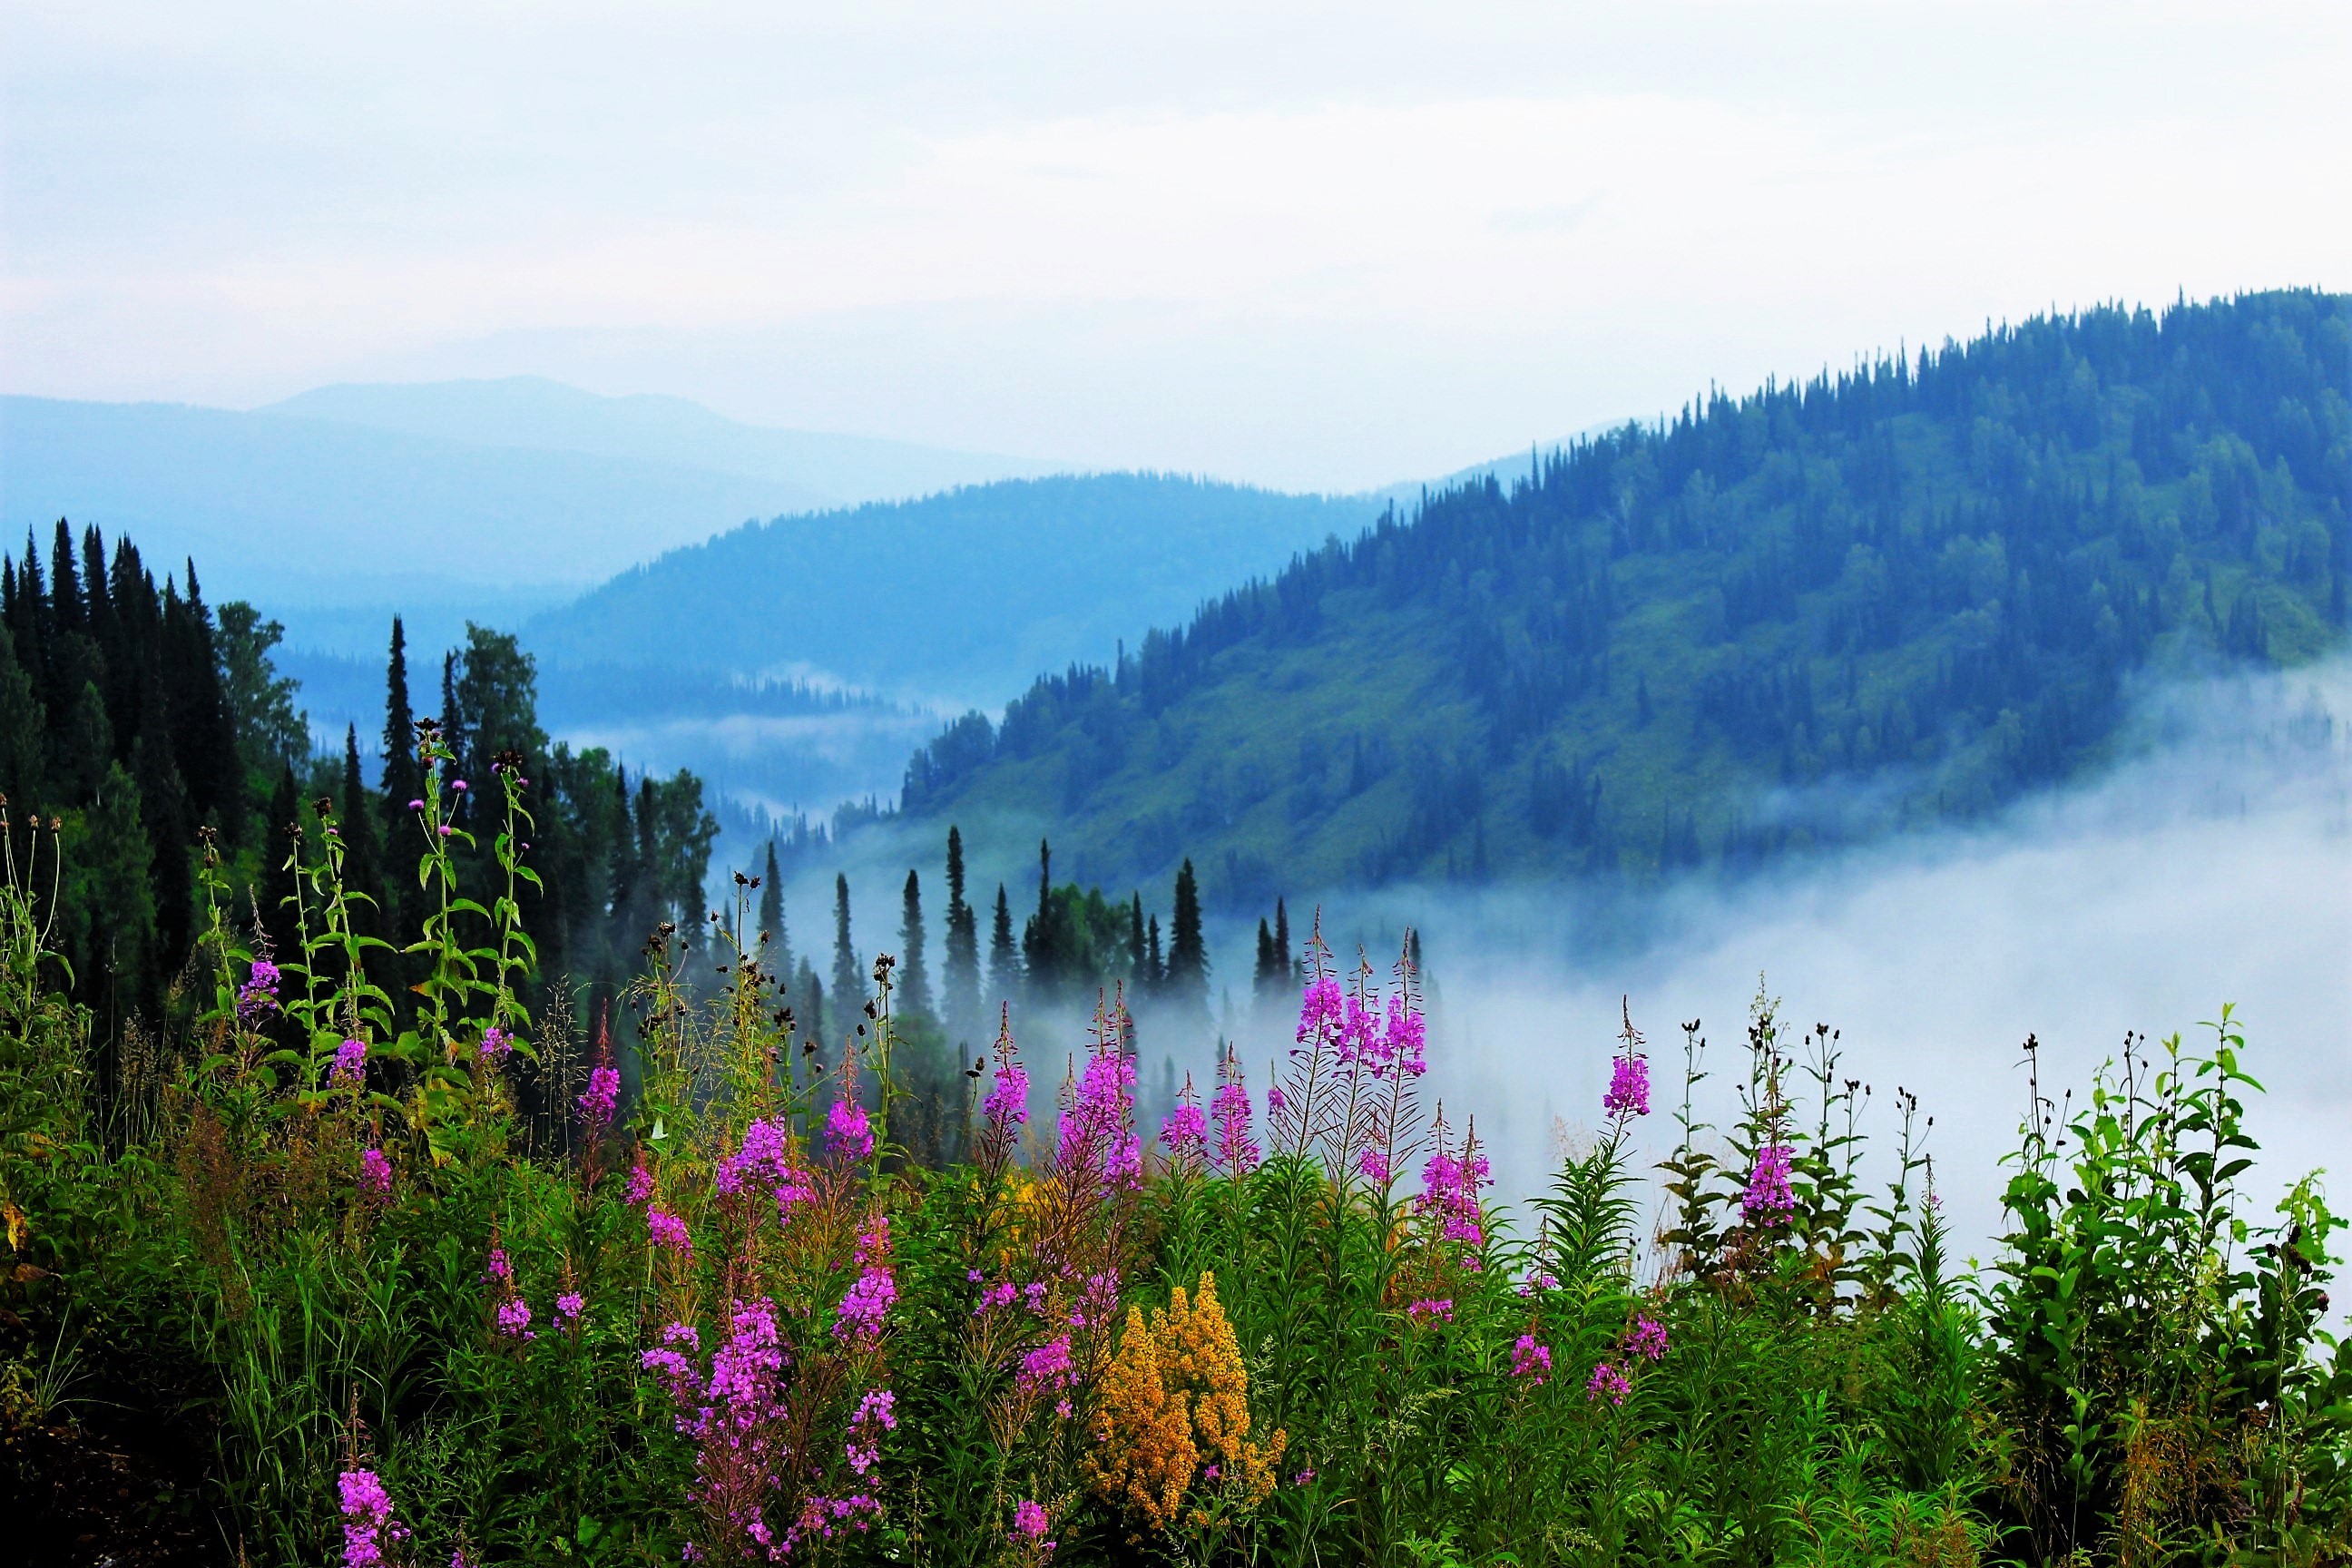
natural, flower, sky, cloud, plant, mountain, plant community, ecoregion, natural environment, natural landscape, tree, atmospheric phenomenon, mountainous landforms, landscape, grassland, meadow, flowering plant, People in nature, forest, hill, grass, mountain range, magenta, prairie, herbaceous plant, valley, Forb, wildflower, massif, ridge, temperate broadleaf and mixed forest, spruce fir forest, fell, hill station, larch, spring, tropical and subtropical coniferous forests, chaparral, shrub, evening, valdivian temperate rain forest, annual plant, subshrub, cumulus, petal, Northern hardwood forest, lake, jungle, shrubland